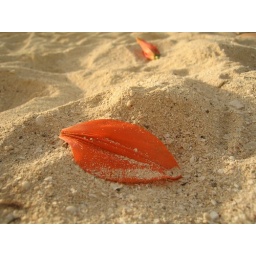
the remnants of a bouquet of flowers left on the beach in the morning